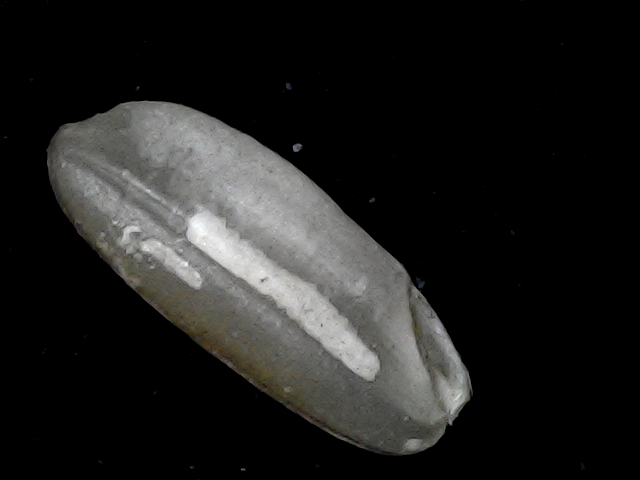
Rice variety: BD91